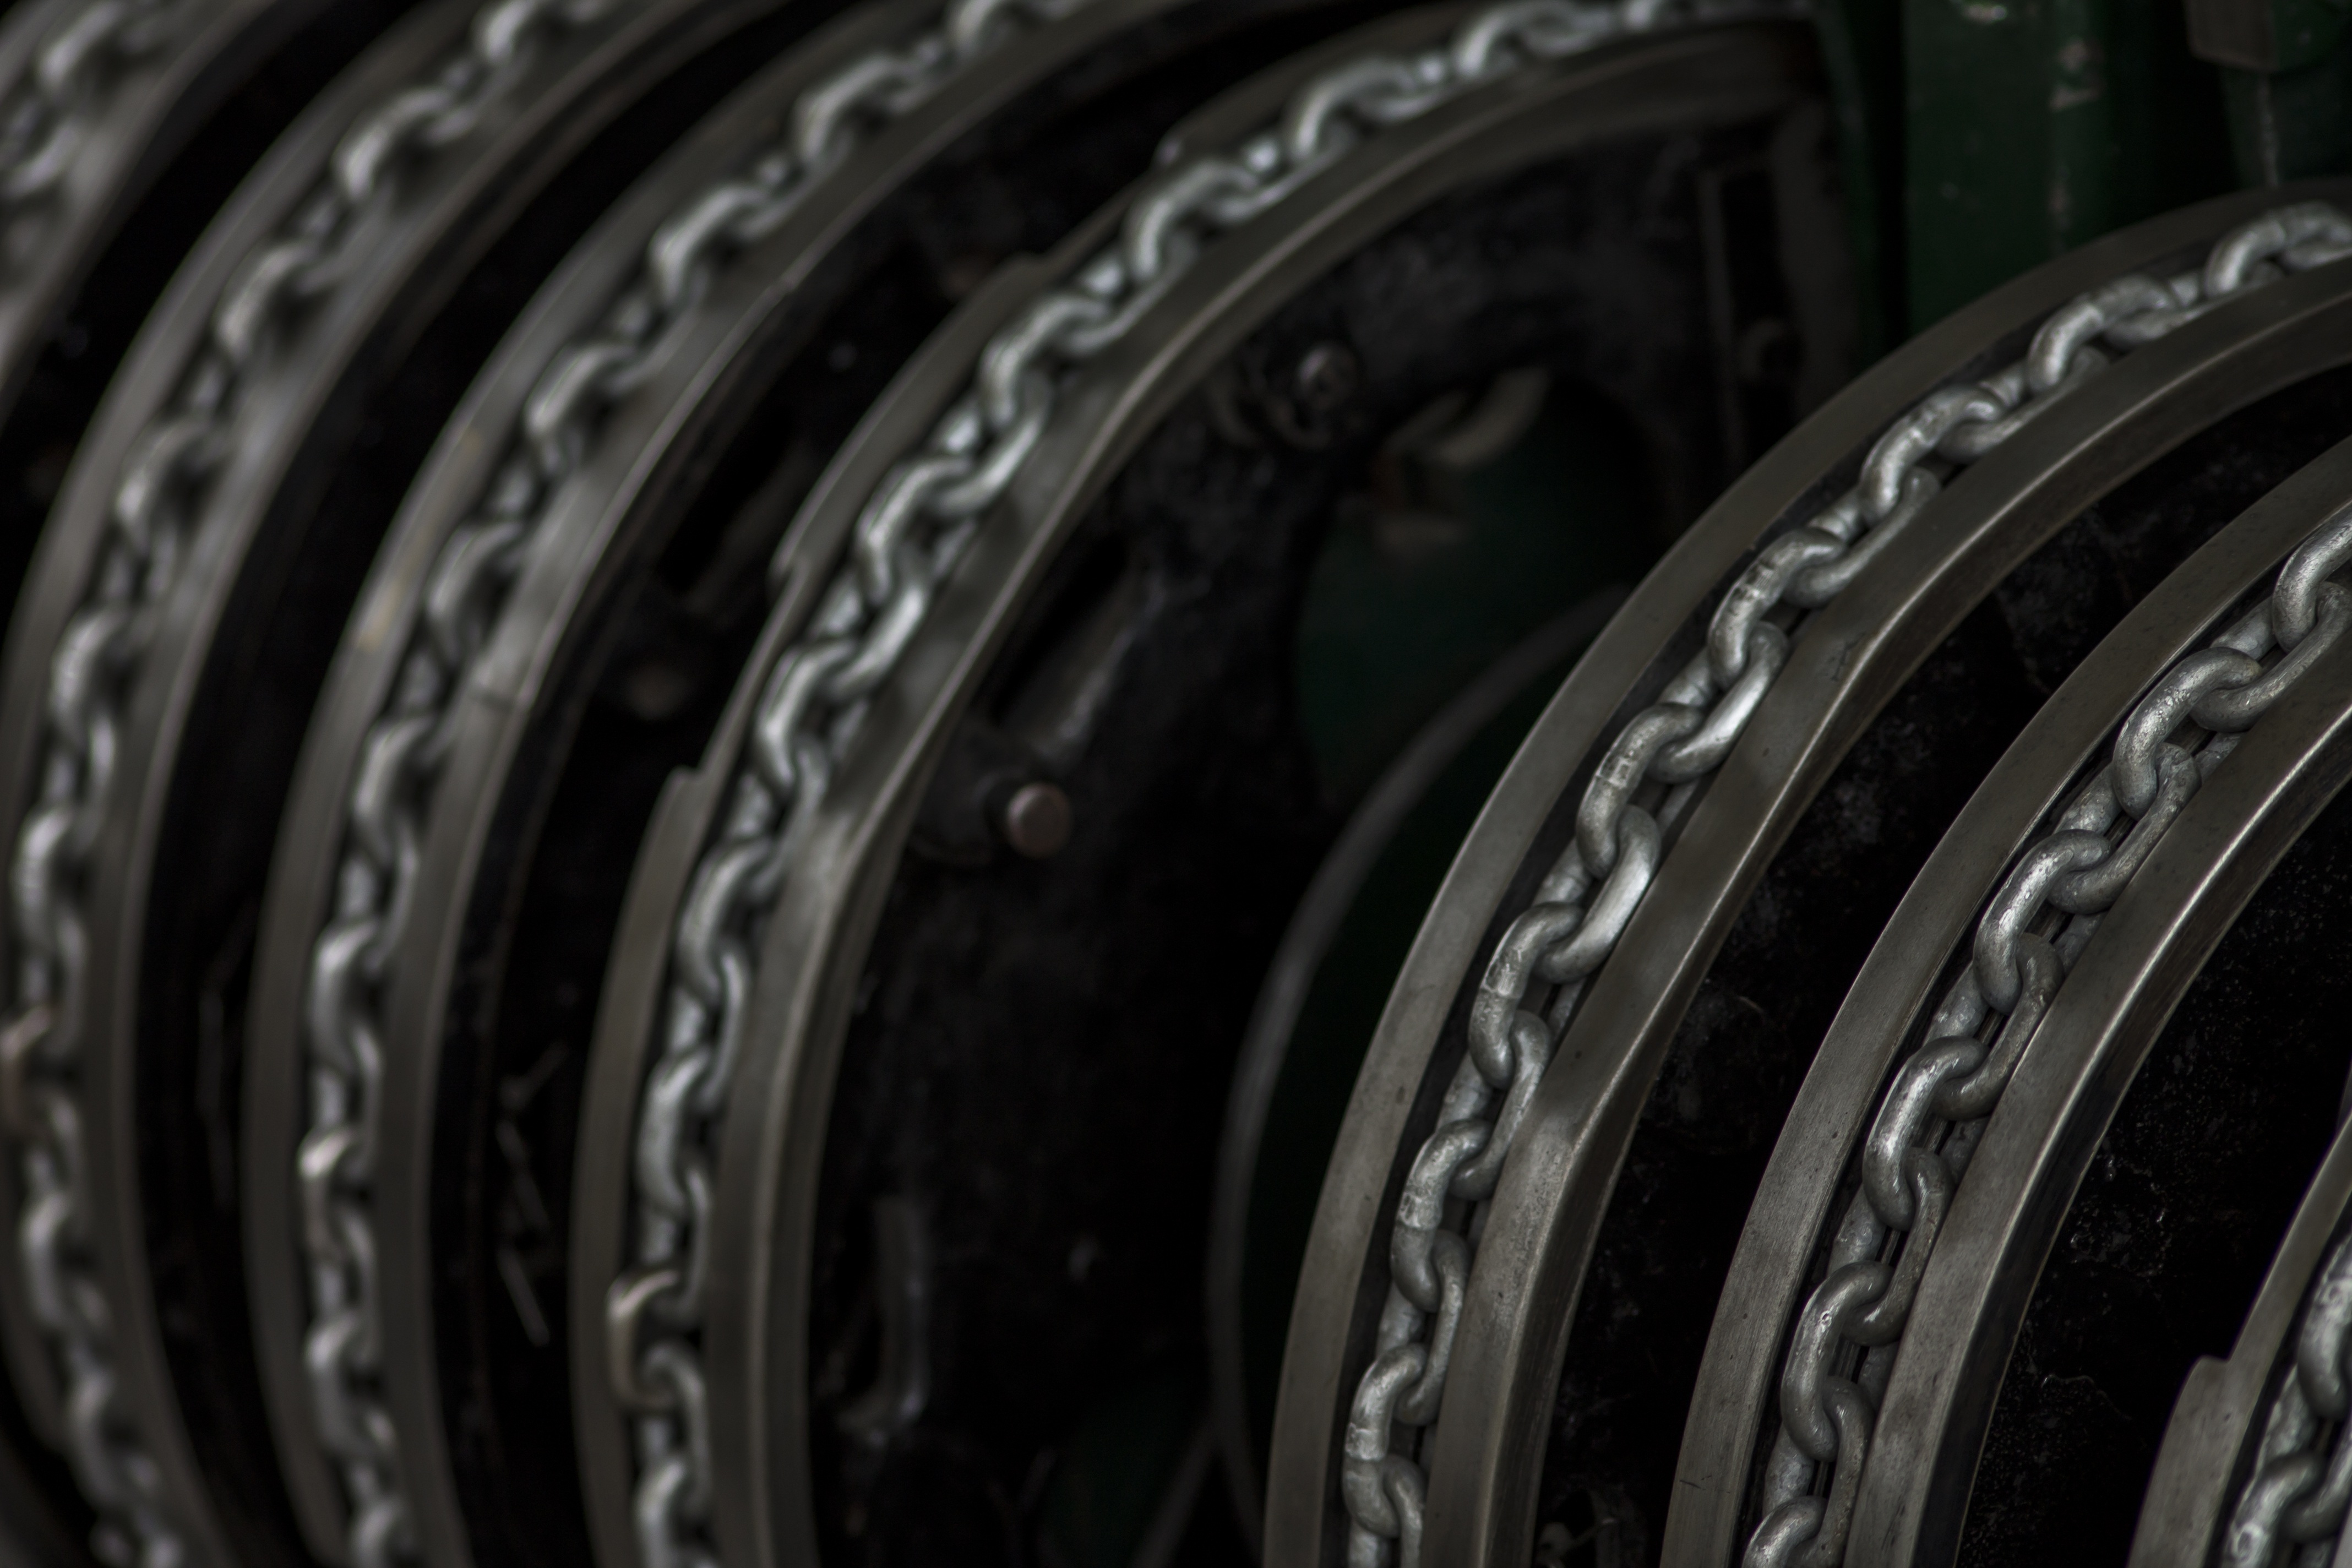
black and white, vintage, wheel, old, train, steel, spoke, metal, monochrome, tire, necklace, mechanism, netherlands, mechanical, rim, iron, pulley, robust, technical, necklaces, technique, mechanics, tread, old fashioned, auto part, pulleys, bills of exchange, automotive exterior, automotive tire, track bills of exchange, old bills, steel necklace, roles